Rod Blagojevich

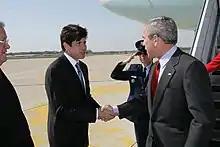
Blagojevich greeting President George W. Bush in 2005

In 2004, Blagojevich had ordered the Illinois Tollway to erect 32 signs at a cost of $480,000, announcing "Open Road Tolling. Rod R. Blagojevich, Governor." In 2006, the signs were criticized for serving as campaign signs and costing significantly more than the common $200 signs.